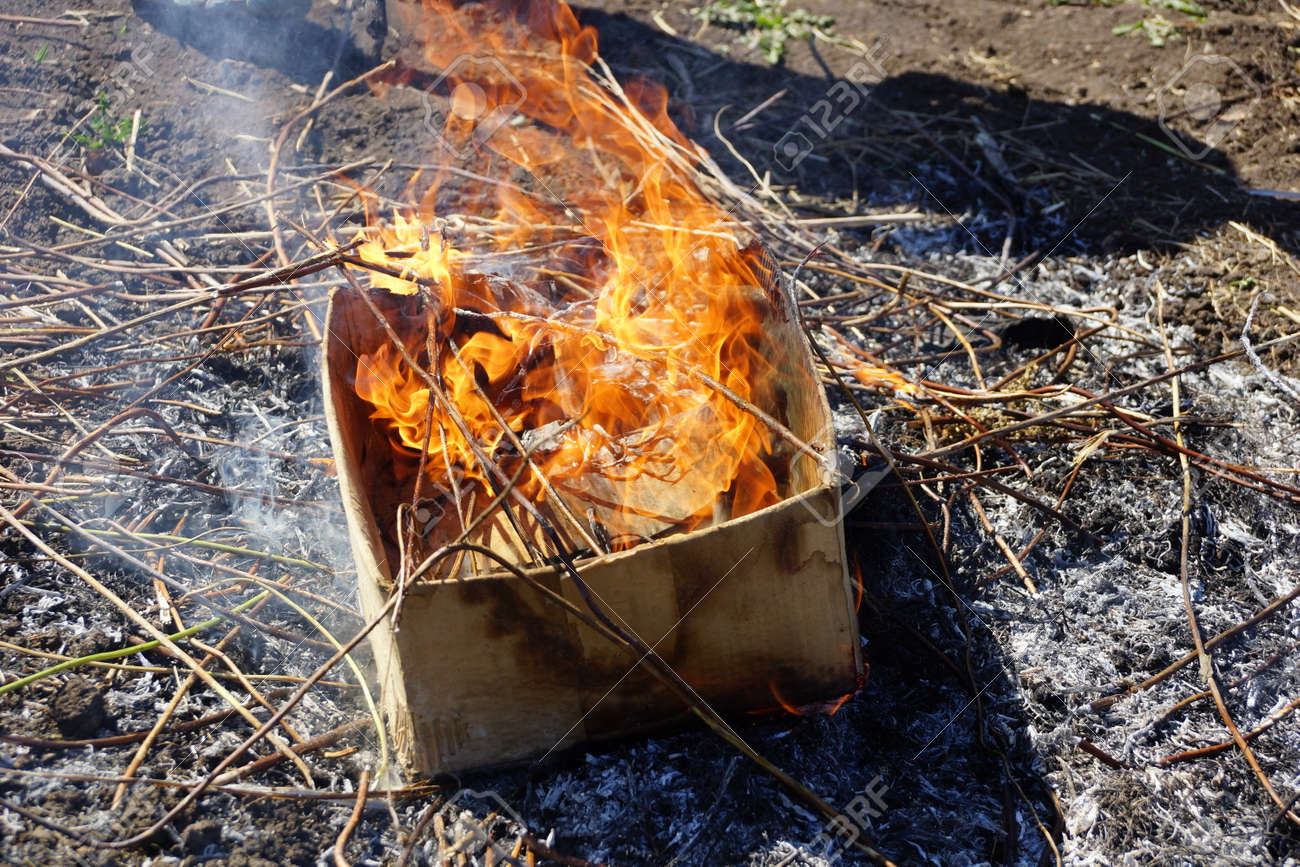
Label: cardboard